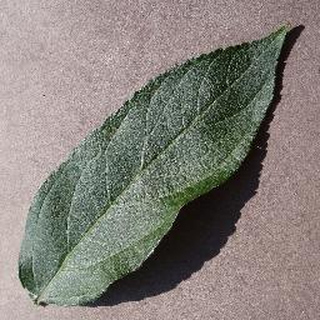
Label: healthy_apple